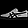
Label: Sneaker